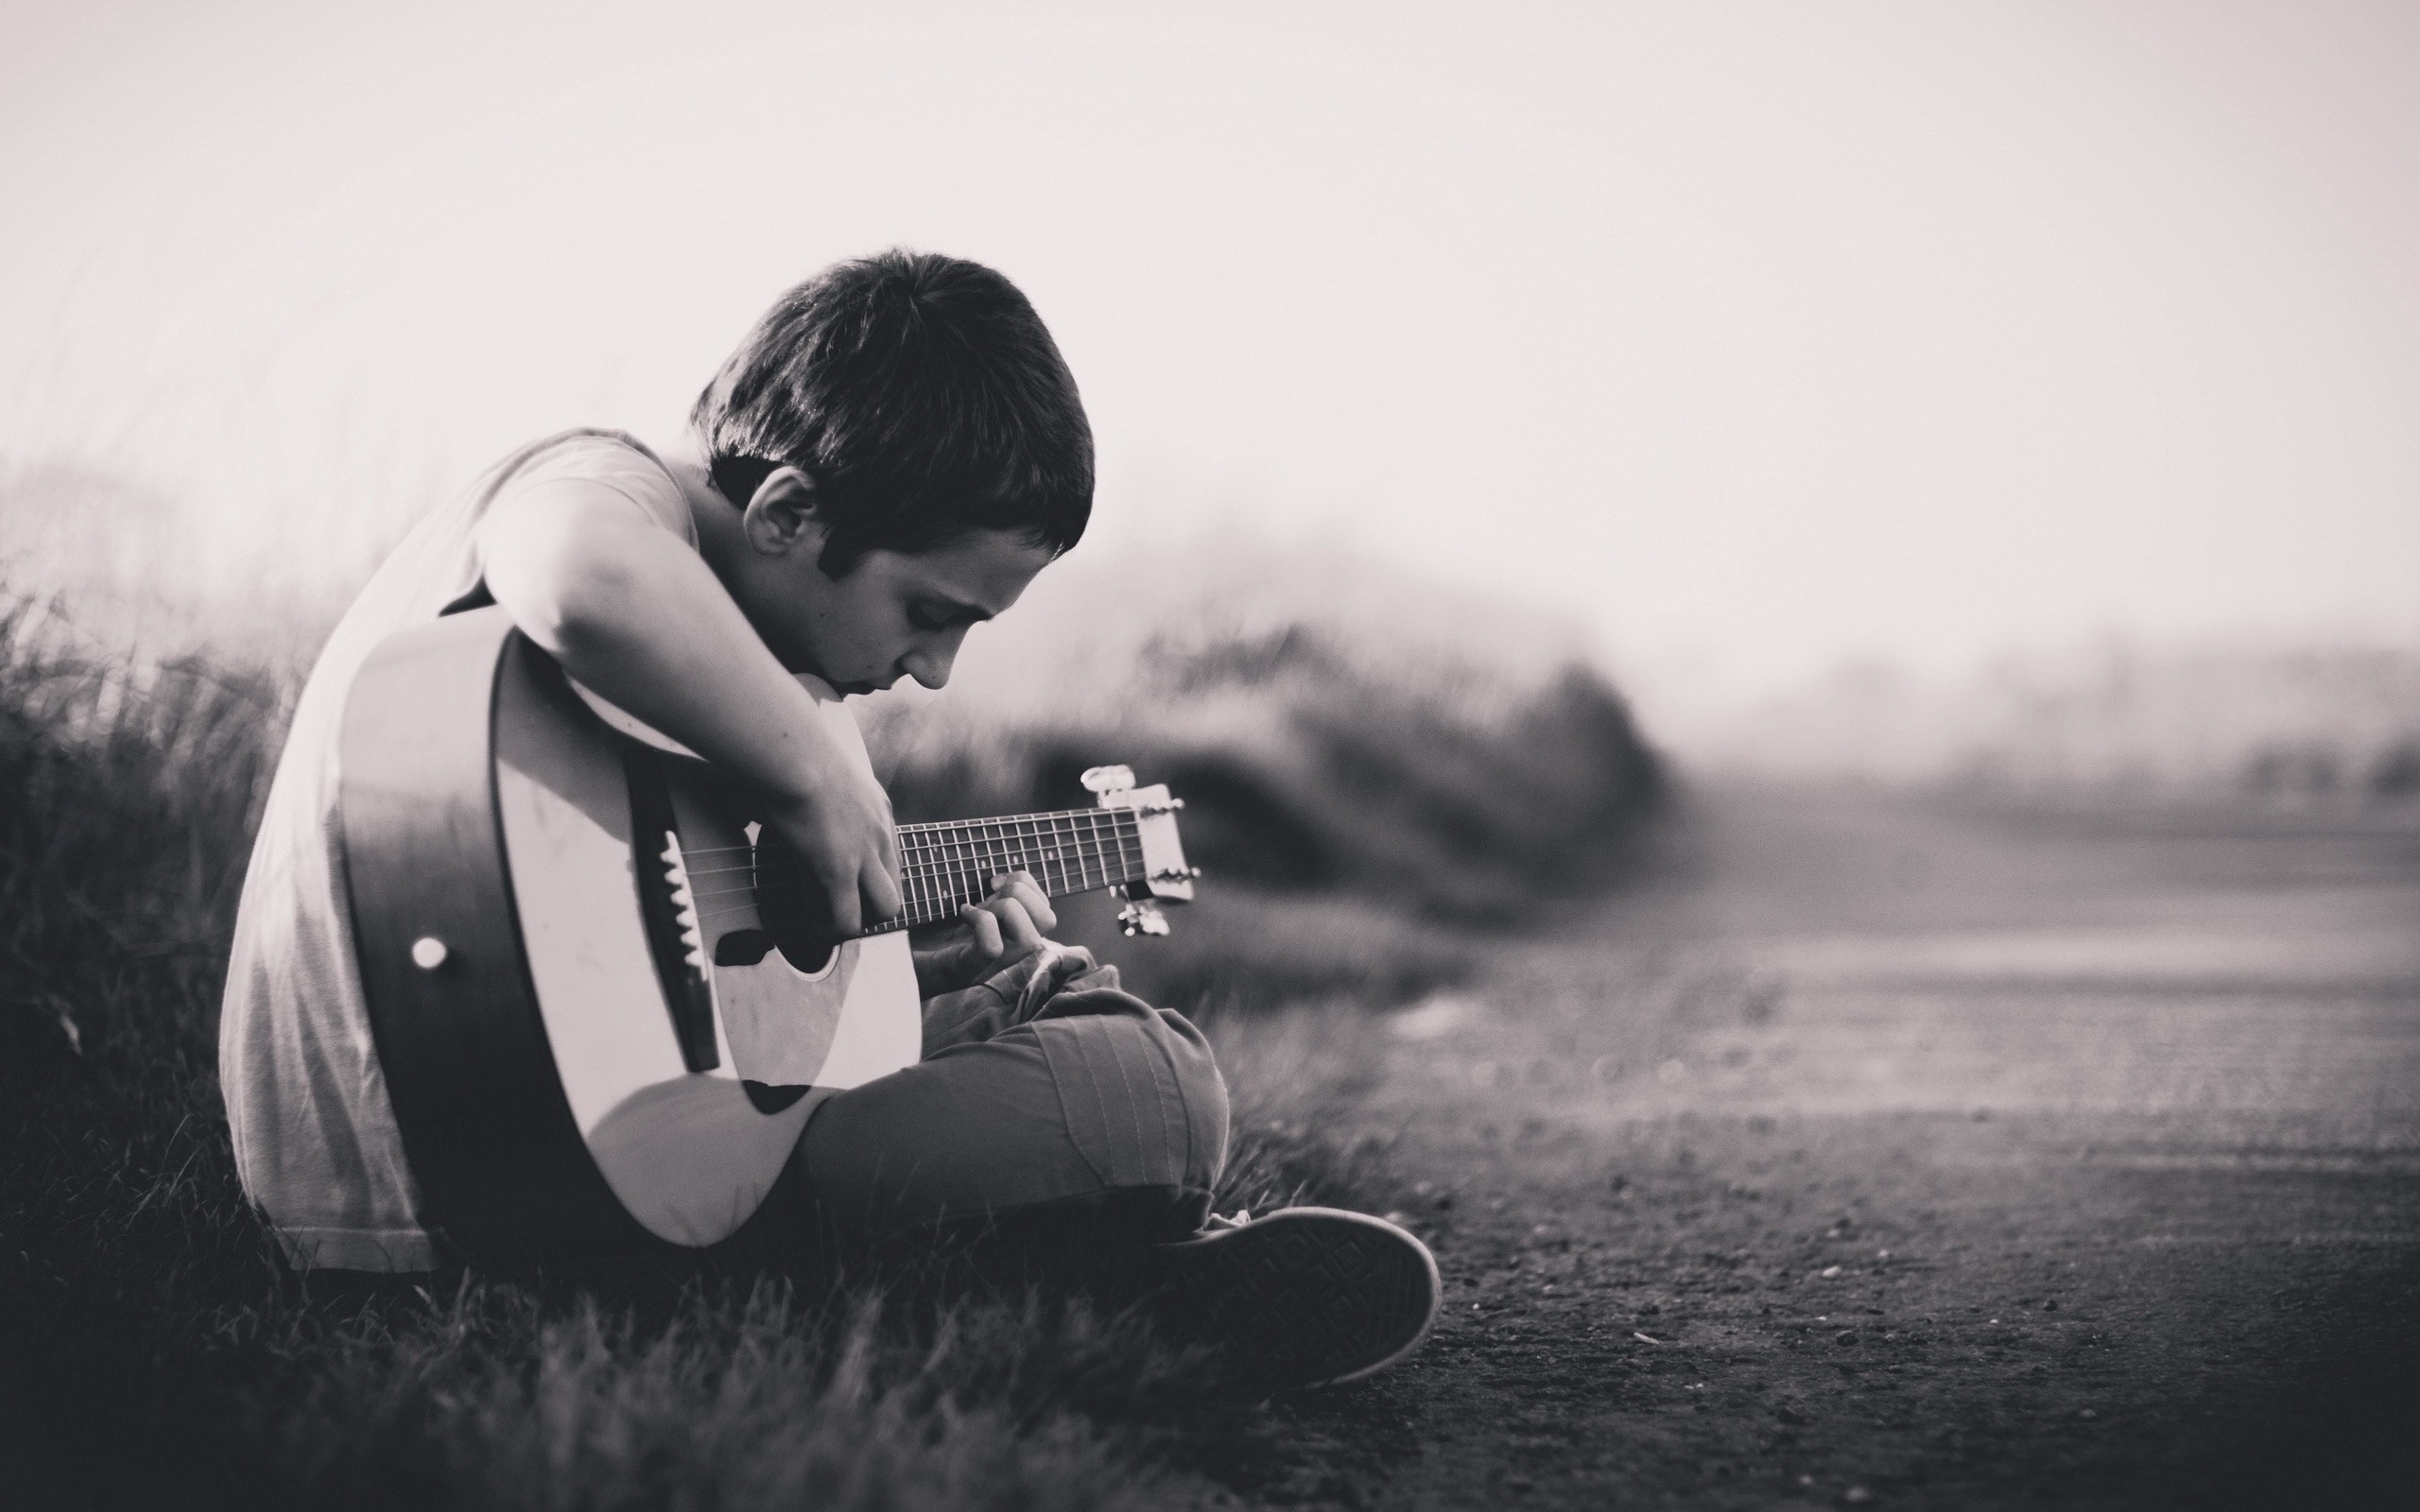
person, music, black and white, white, photography, guitar, boy, male, love, young, youth, sitting, playing, musician, black, monochrome, lifestyle, acoustic, outdoors, photograph, sound, beauty, song, emotion, photo shoot, monochrome photography, insturment